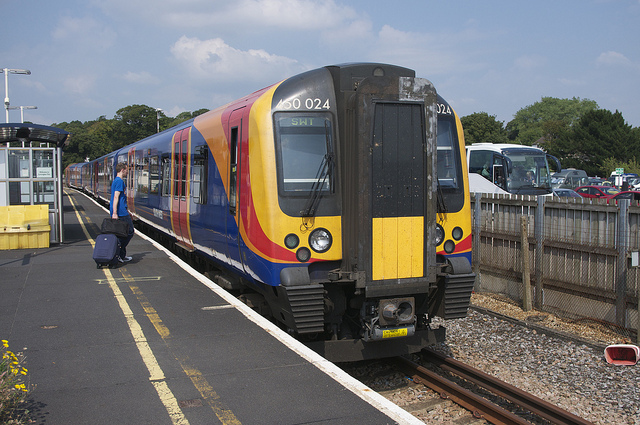
A train going down the track while someone waits to get on the train

A yellow and blue train traveling down tracks.

A passenger train at the train station with passenger and baggage boarding.

A multi-colored train pulling up to a station stop.

A passenger train is parked while a person waits to board it.